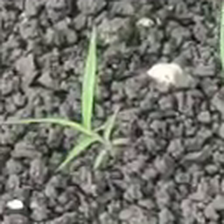
Weed species: Digitaria_SP_(Digitaria Sanguinalis )